Faeries (book)

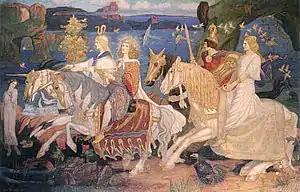
Lee's illustration for the entry "Faerie Rades" was inspired by John Duncan's 1911 painting "The Riders of the Sidhe" (above), according to Dimitra Fimi.

"Faeries" features watercolours and pencil drawings. Comparing the two authors' illustrative styles, writer James Clarke remarked that Lee's images "skew slightly more towards a sense of realism" while Froud's style "is slightly more heightened and his fairy faces are immediately identifiable." Writing for "Library Journal", M. L. del Mastro described the illustrations as a mix of "Maxfield Parrish delicates with Disney/Hildebrandt grotesques." "The Washington Post" identified the book's "stylistic debts" as being to Arthur Rackham, Richard Dadd, Willy Pogany, and the pre-Raphaelite painters John William Waterhouse, John Everett Millais and Edward Burne-Jones. "The Atlantic Monthly" also likened the illustrative style to the painters Arnold Böcklin and Hieronymus Bosch. Fantasy literature scholar Dimitra Fimi wrote that Lee's illustration for the entry "Faerie Rades", depicting the procession of the Irish fairies as "splendidly dressed men and women in medieval style, most of them riding decorated horses and one of them holding an unfolding banner," took a strong influence from John Duncan's 1911 painting "The Riders of the Sidhe".